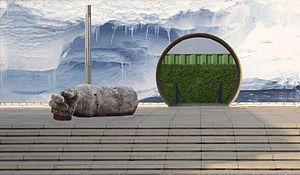
Le Deutsches Schifffahrtsmuseum, est le musée national de la navigation maritime allemand. situé à Bremerhaven. Son implantation est liée au rôle central joué par le port de Brême dans l'histoire maritime allemande tant pour le commerce qu'en tant que port principal d'embarquement pour l'émigration vers les Amériques.